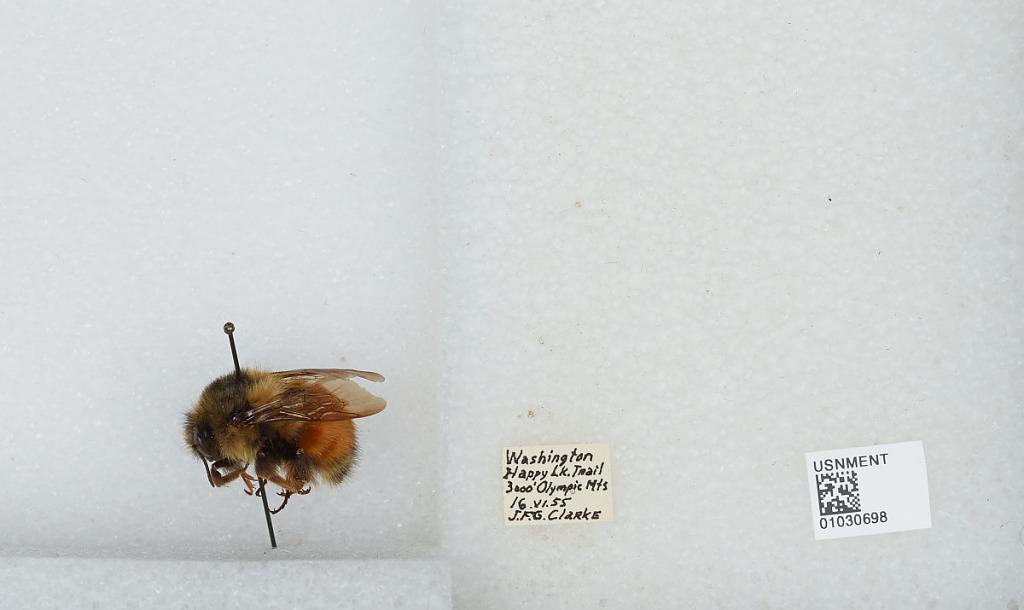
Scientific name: Bombus (Pyrobombus) melanopygus Nylander
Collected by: J. Clarke
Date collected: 1955-6-16
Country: United States
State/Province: Washington
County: Clallam
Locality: Happy Lake Trail, Olympic Mountains
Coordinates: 48.01, -123.688